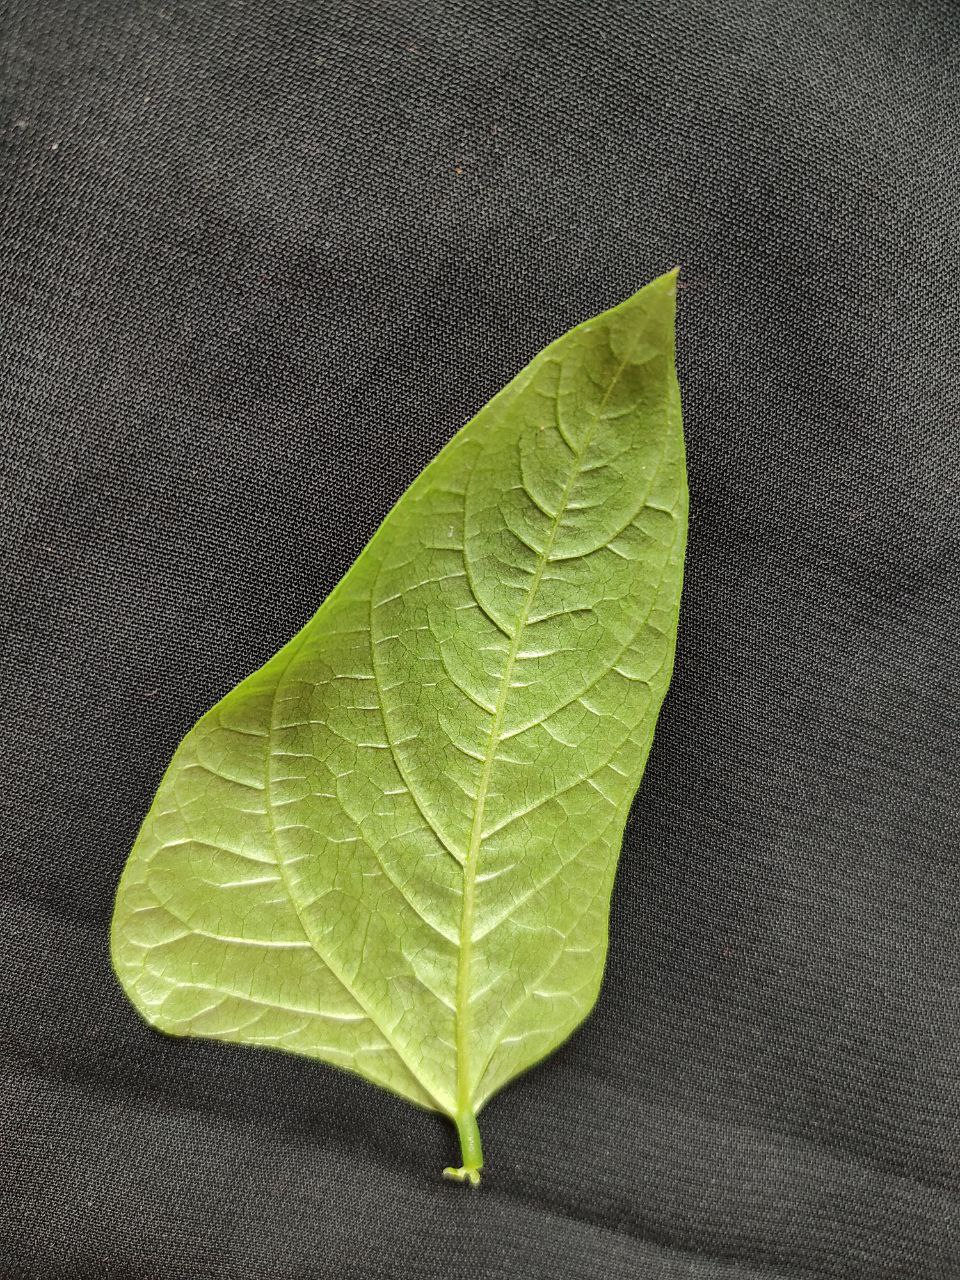
Crop: cowpea
Leaf condition: Fresh Leaf